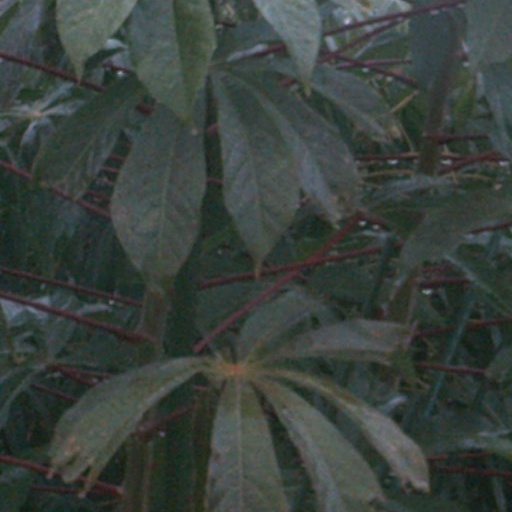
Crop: cassava